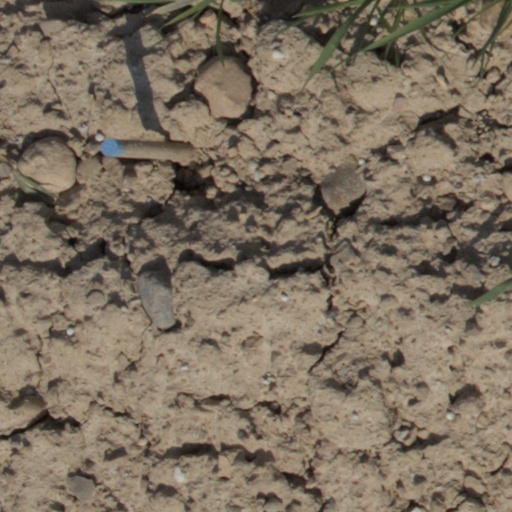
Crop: wheat